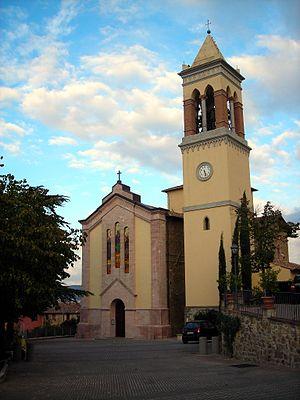
Solomeo est une frazione de la commune de Corciano dans la province de Pérouse en Ombrie.